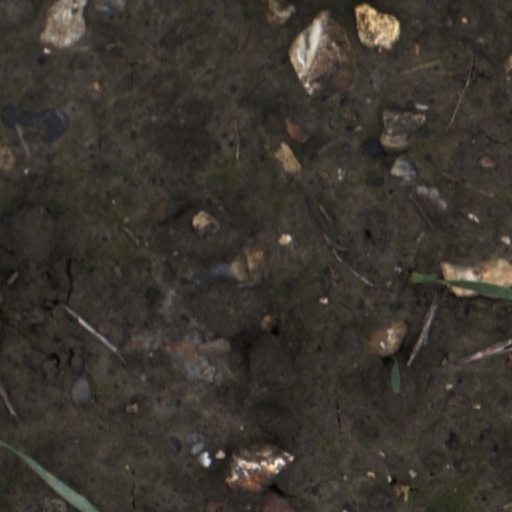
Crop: wheat